Cooking show

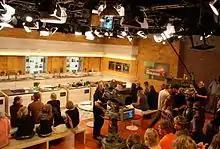
Studio set of the German cooking show "" ("The Kitchen Battle") in 2008

Due to time and production constraints, most, if not all, cooking shows employ filming shortcuts such as video editing, food modeling and photography, and prepared ingredients to speed up the cooking process and ensure a smooth and seamless production.